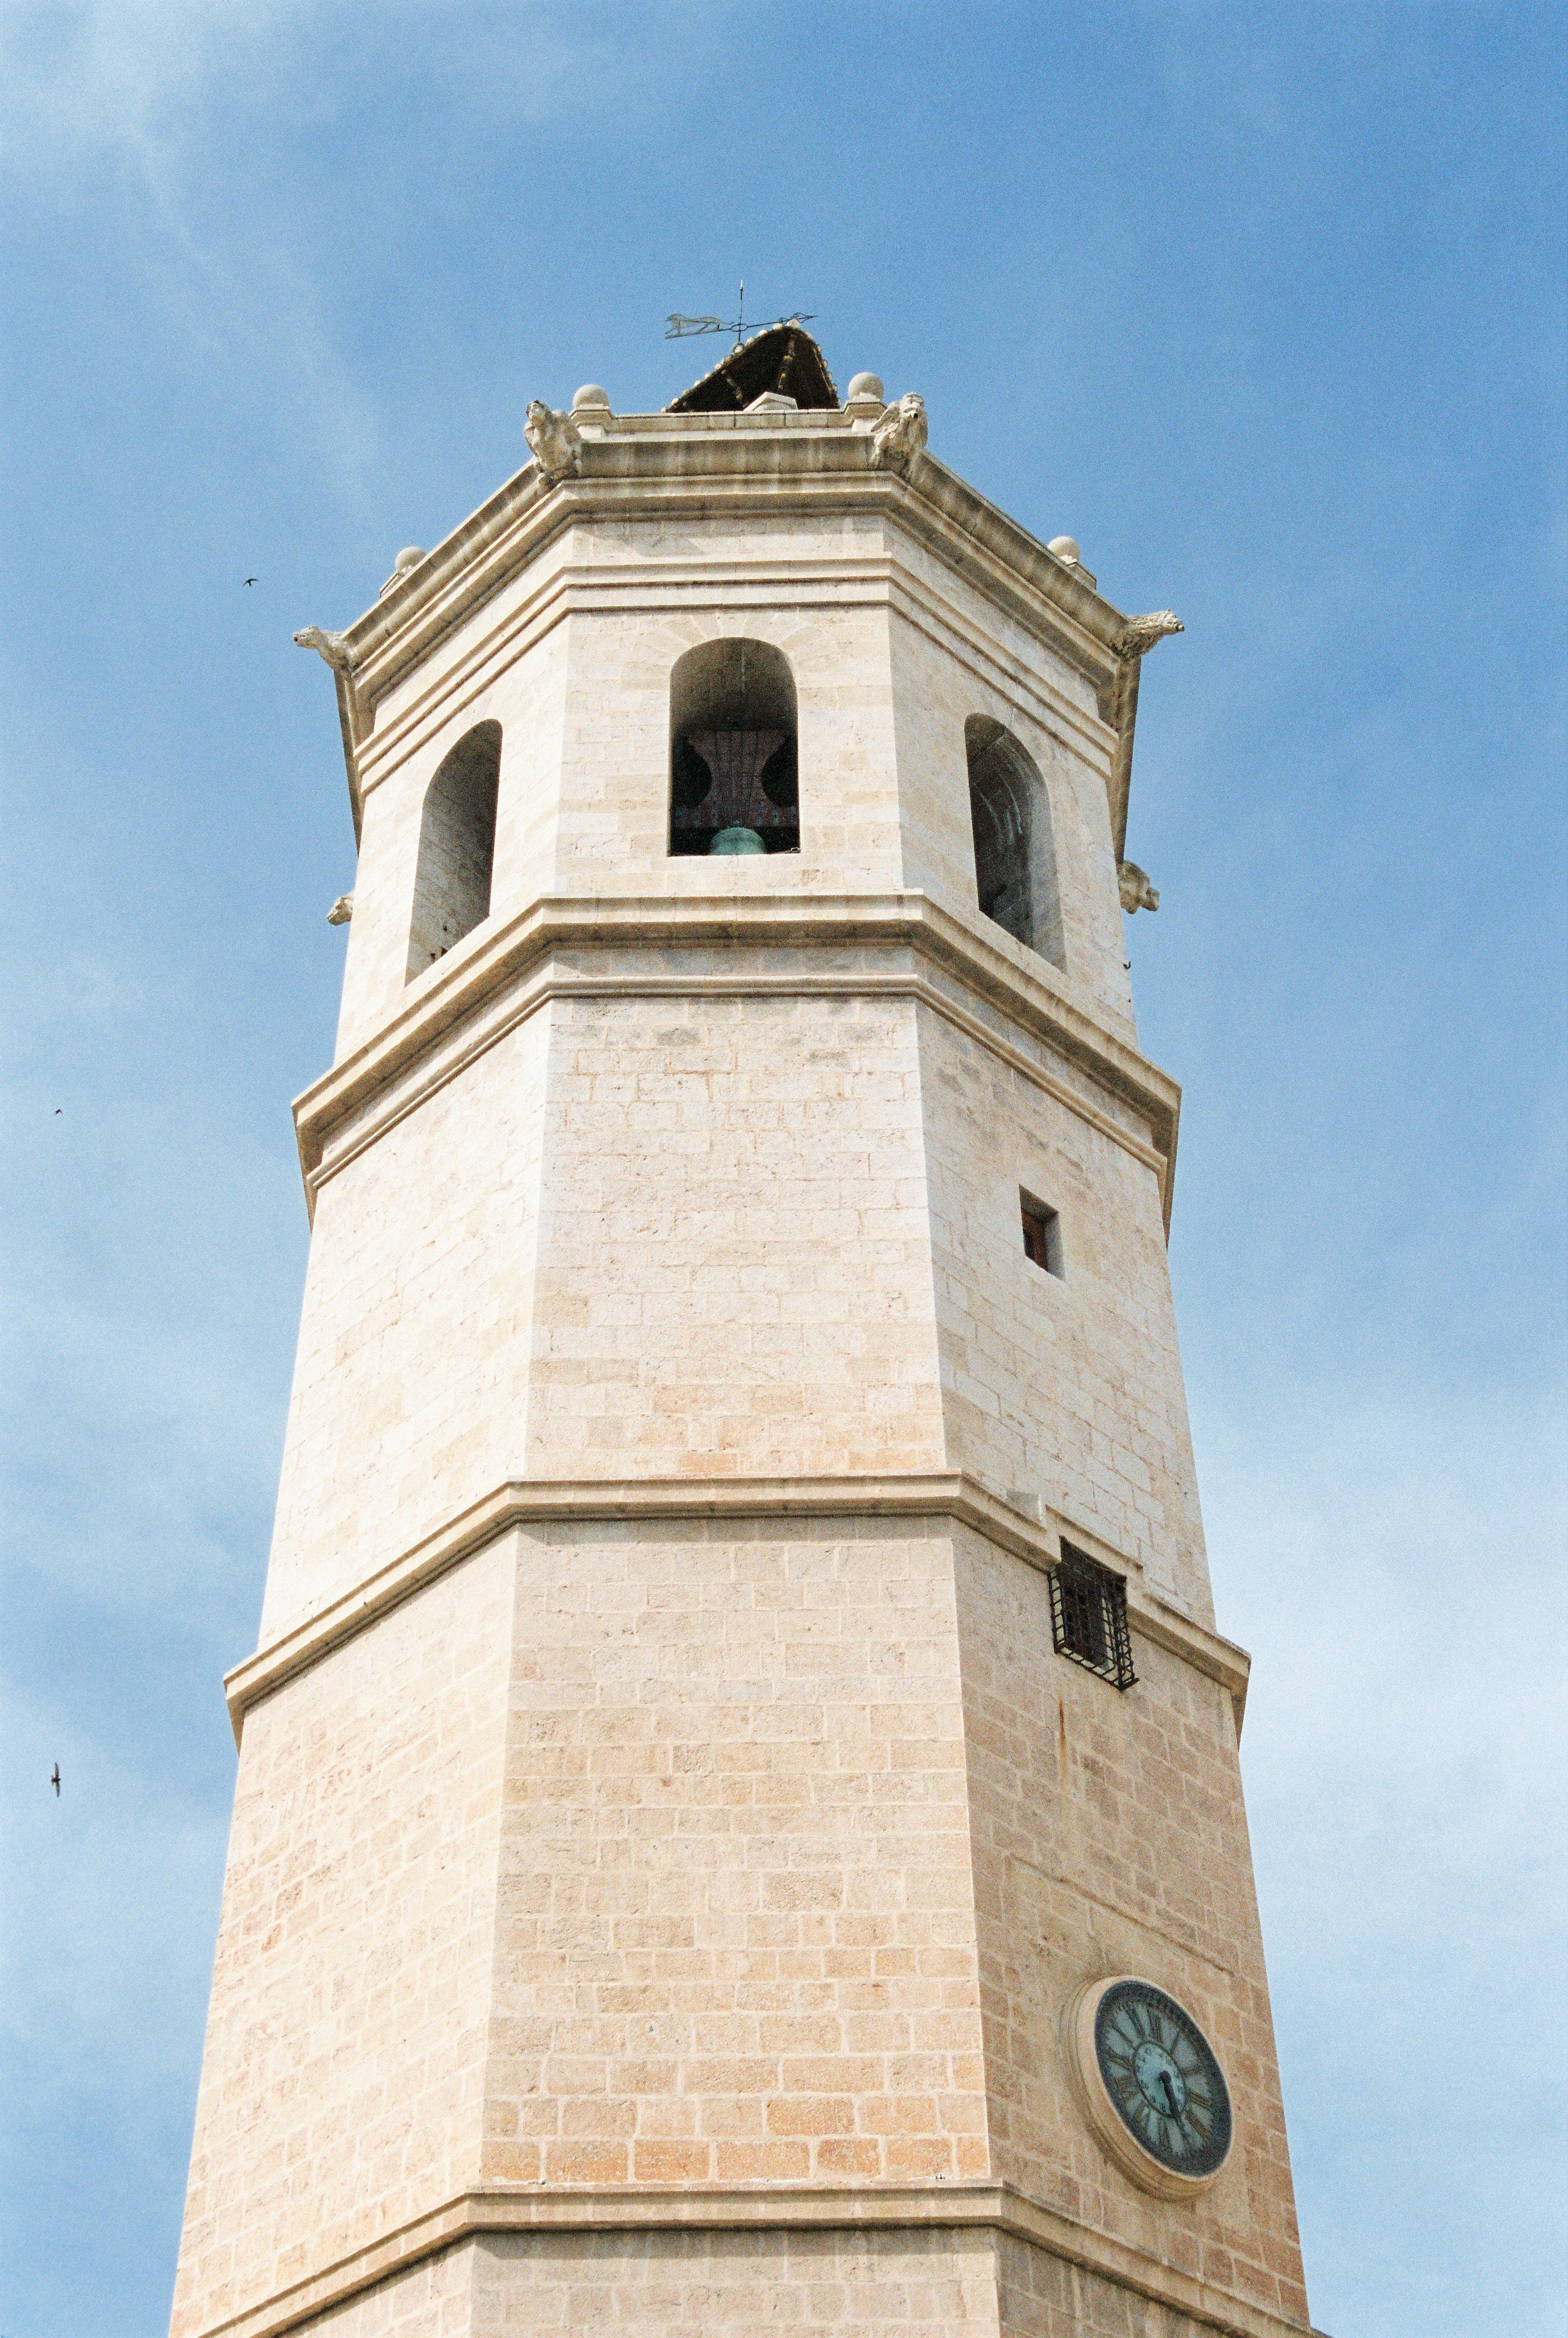
natural, sky, cloud, window, building, tower, fixture, facade, roof, bell tower, medieval architecture, symmetry, tree, engineering, place of worship, turret, arch, church, historic site, art, history, chapel, cross, steeple, finial